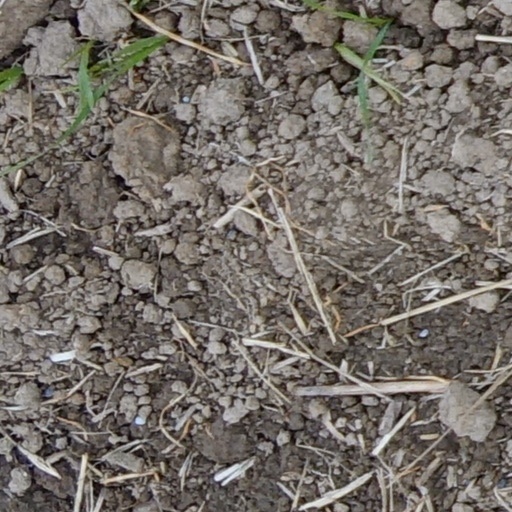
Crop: wheat